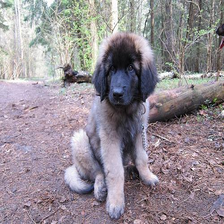
Species: dog
Breed: leonberger